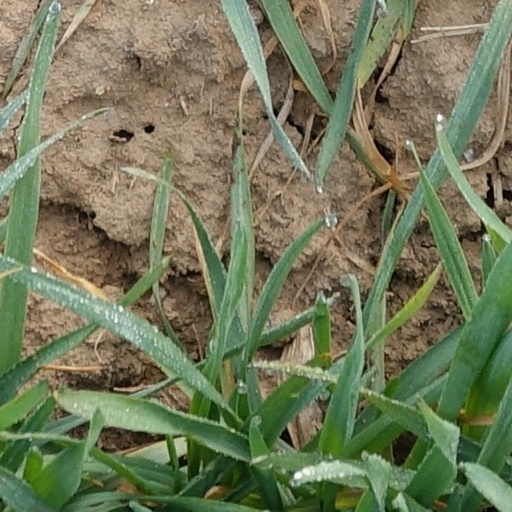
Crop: wheat